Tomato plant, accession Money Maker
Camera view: horizontal (90 deg, fisheye); turntable rotation: 270 degrees
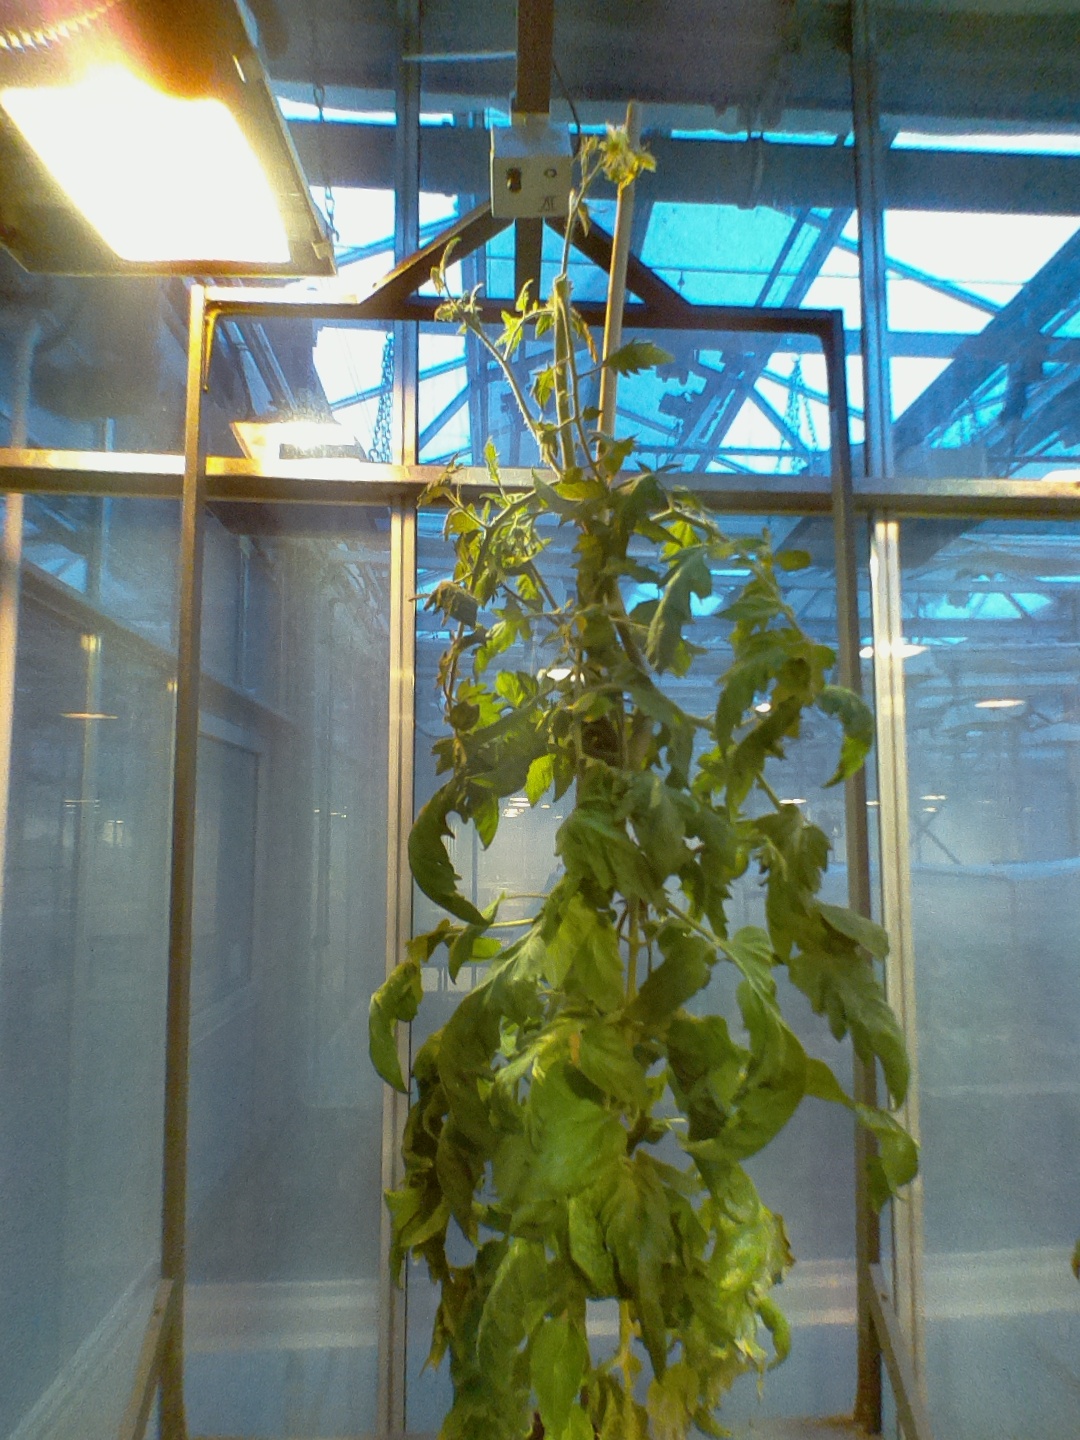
BBCH growth stage 74: 40%-50% of final fruit size